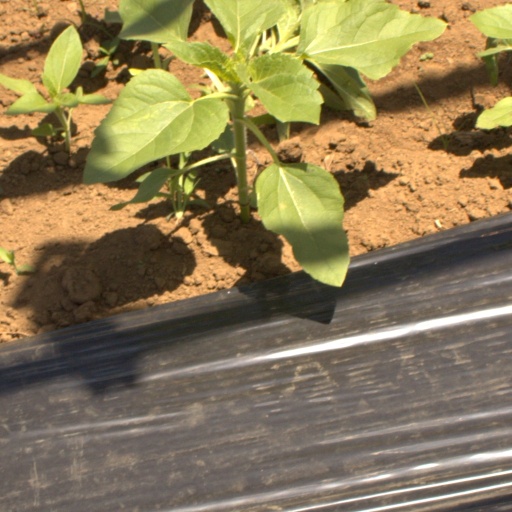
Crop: Jerusalem artichoke